Republican Proposal

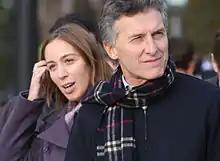
Macri was re-elected Mayor of Buenos Aires together with María Eugenia Vidal as Vice-Chief of the city.

In July 2011, PRO, in alliance with the Democratic Party and the Democratic Progressive Party, obtained a 46.1% vote in the City of Buenos Aires. In the second round on 31 July, he reached the victory and re-election of Macri as Chief of Government with 64.3% of the votes. That same year, Jorge Macri was elected first mayor of the conurbano through PRO in the October elections with 38.4% in Vicente López. In Santa Fe Province, Unión PRO Federal, headed by Miguel del Sel obtained 35.2% of the votes, but Bonfatti obtained the governorship with 38.7%.